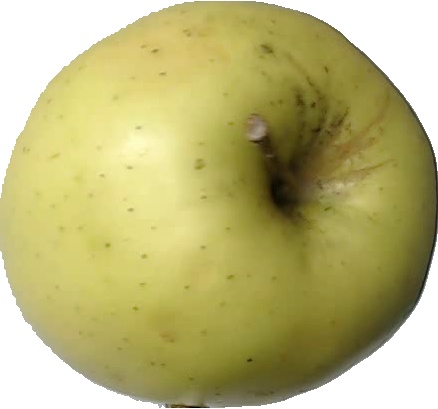
Label: apple_golden_2